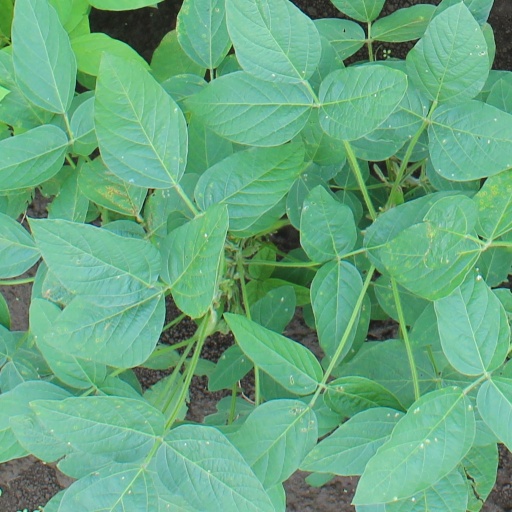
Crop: soybean